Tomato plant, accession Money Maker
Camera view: vertical (180 deg); turntable rotation: 30 degrees
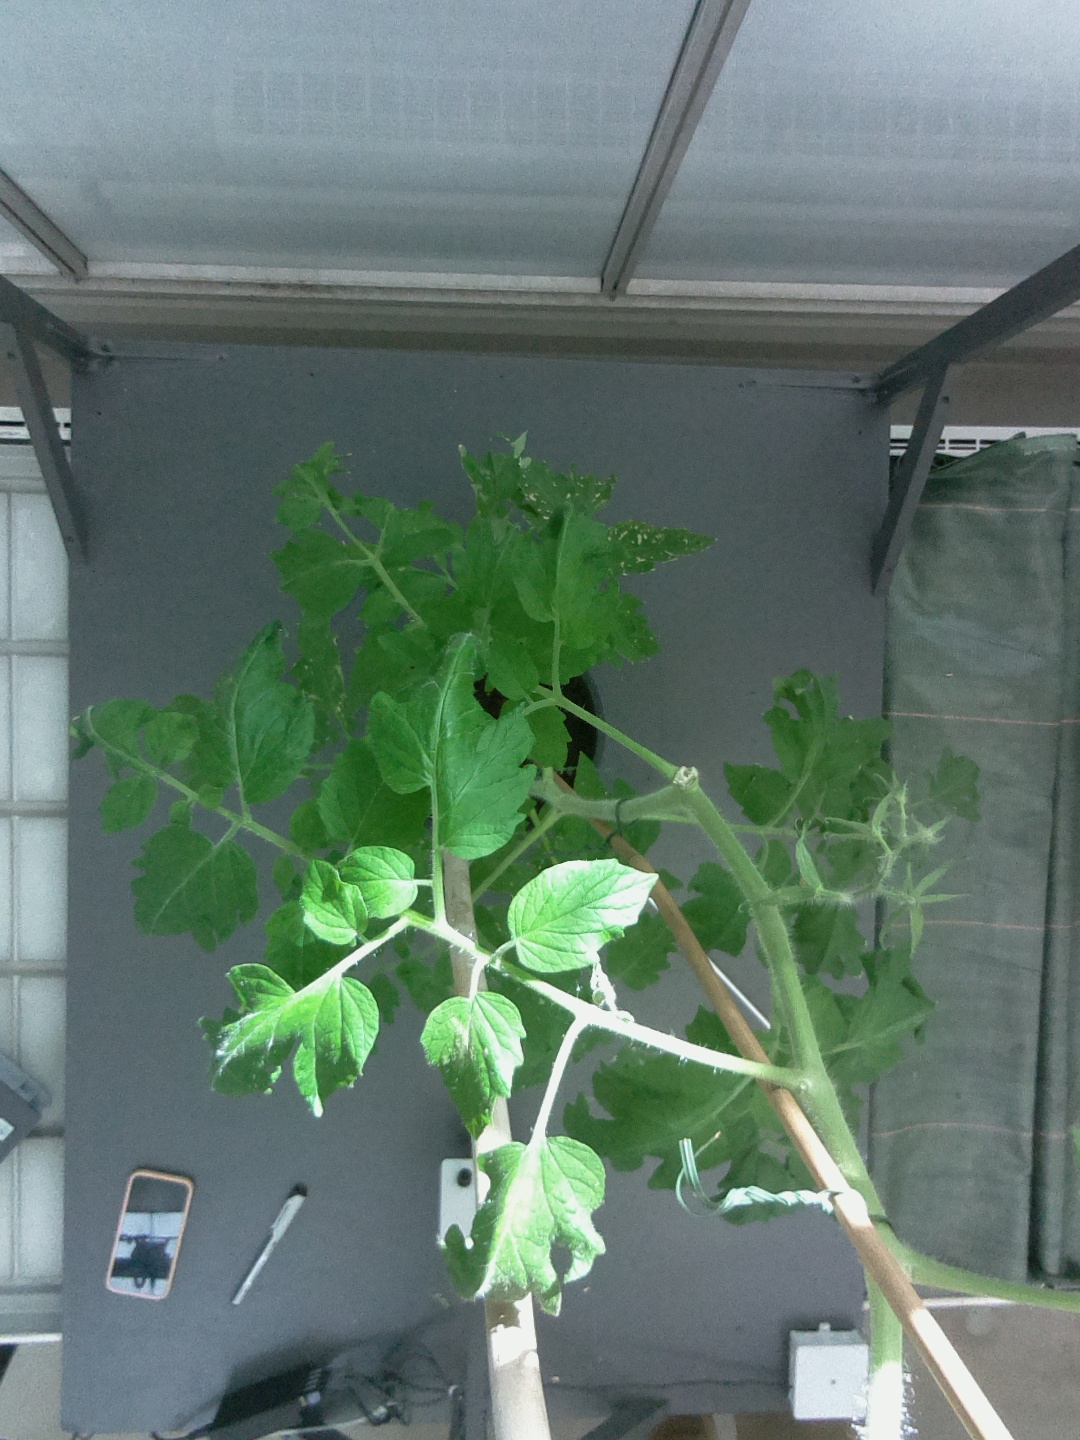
BBCH growth stage 70: Fruits at the main stem or branches visibles